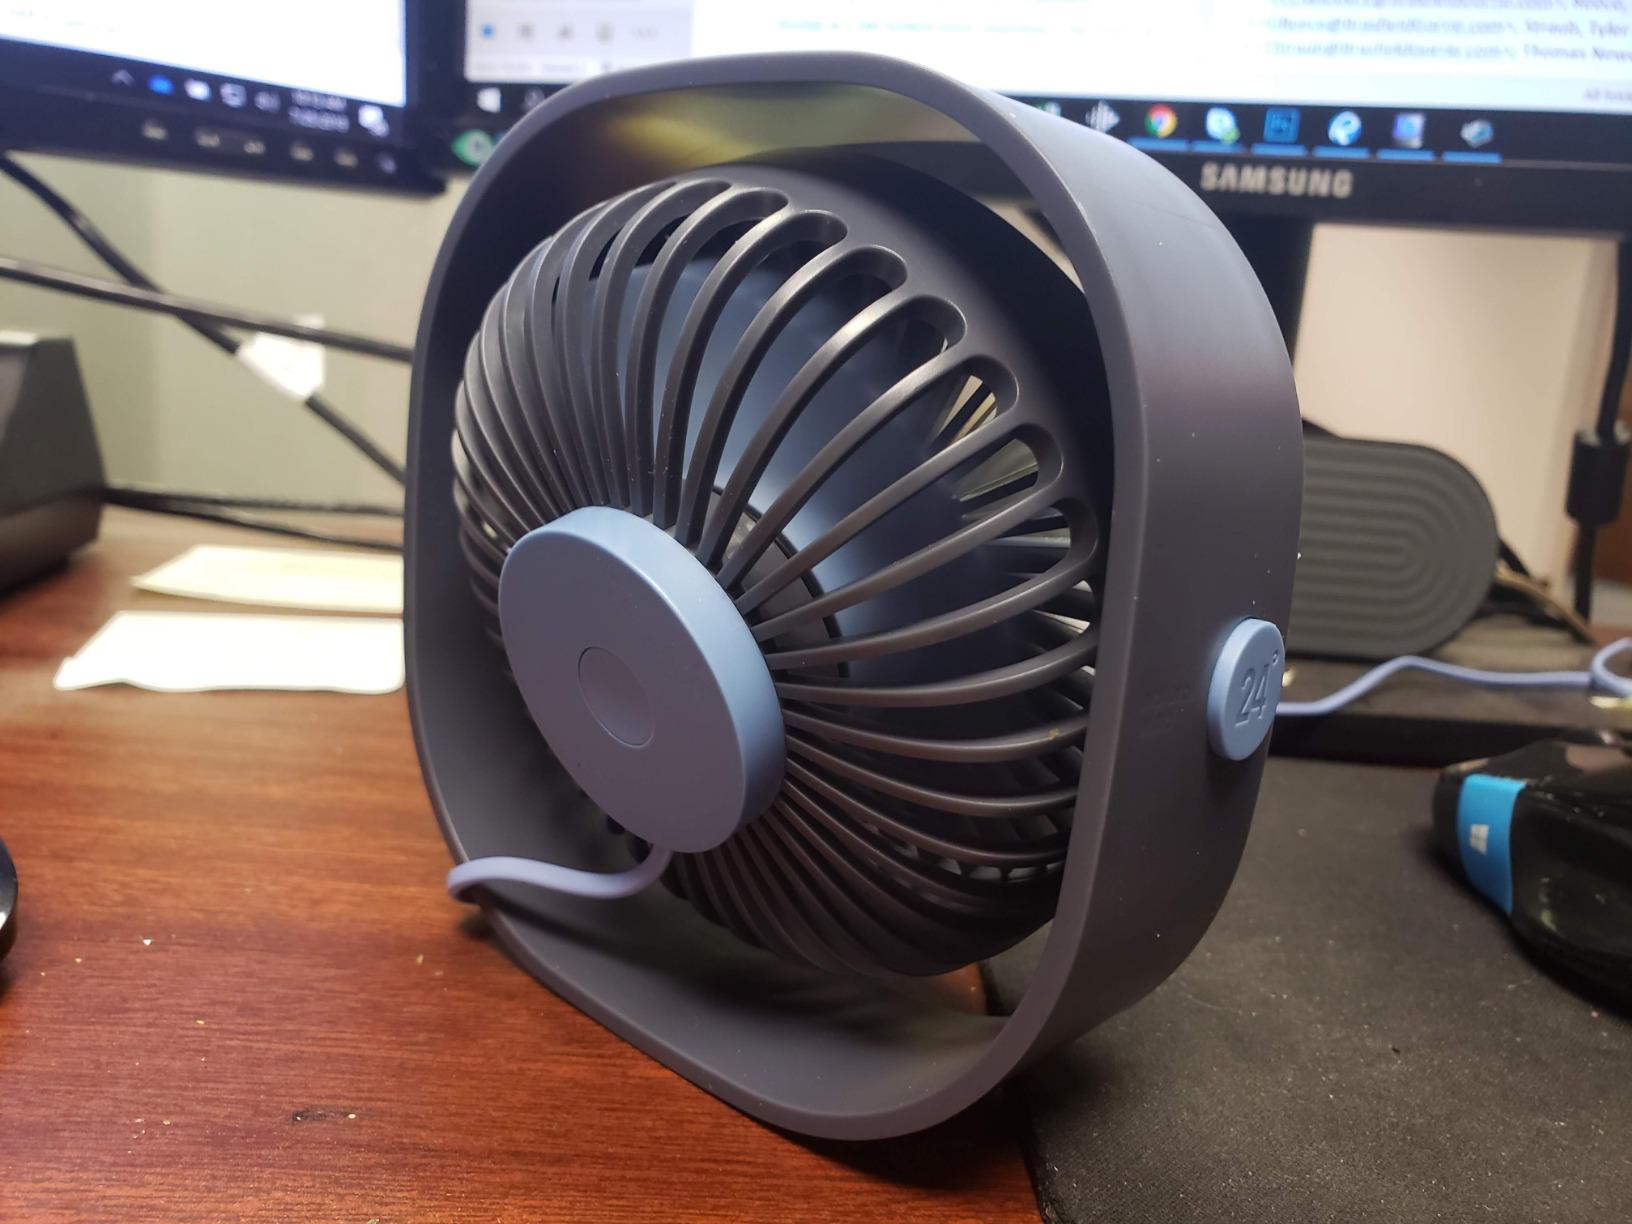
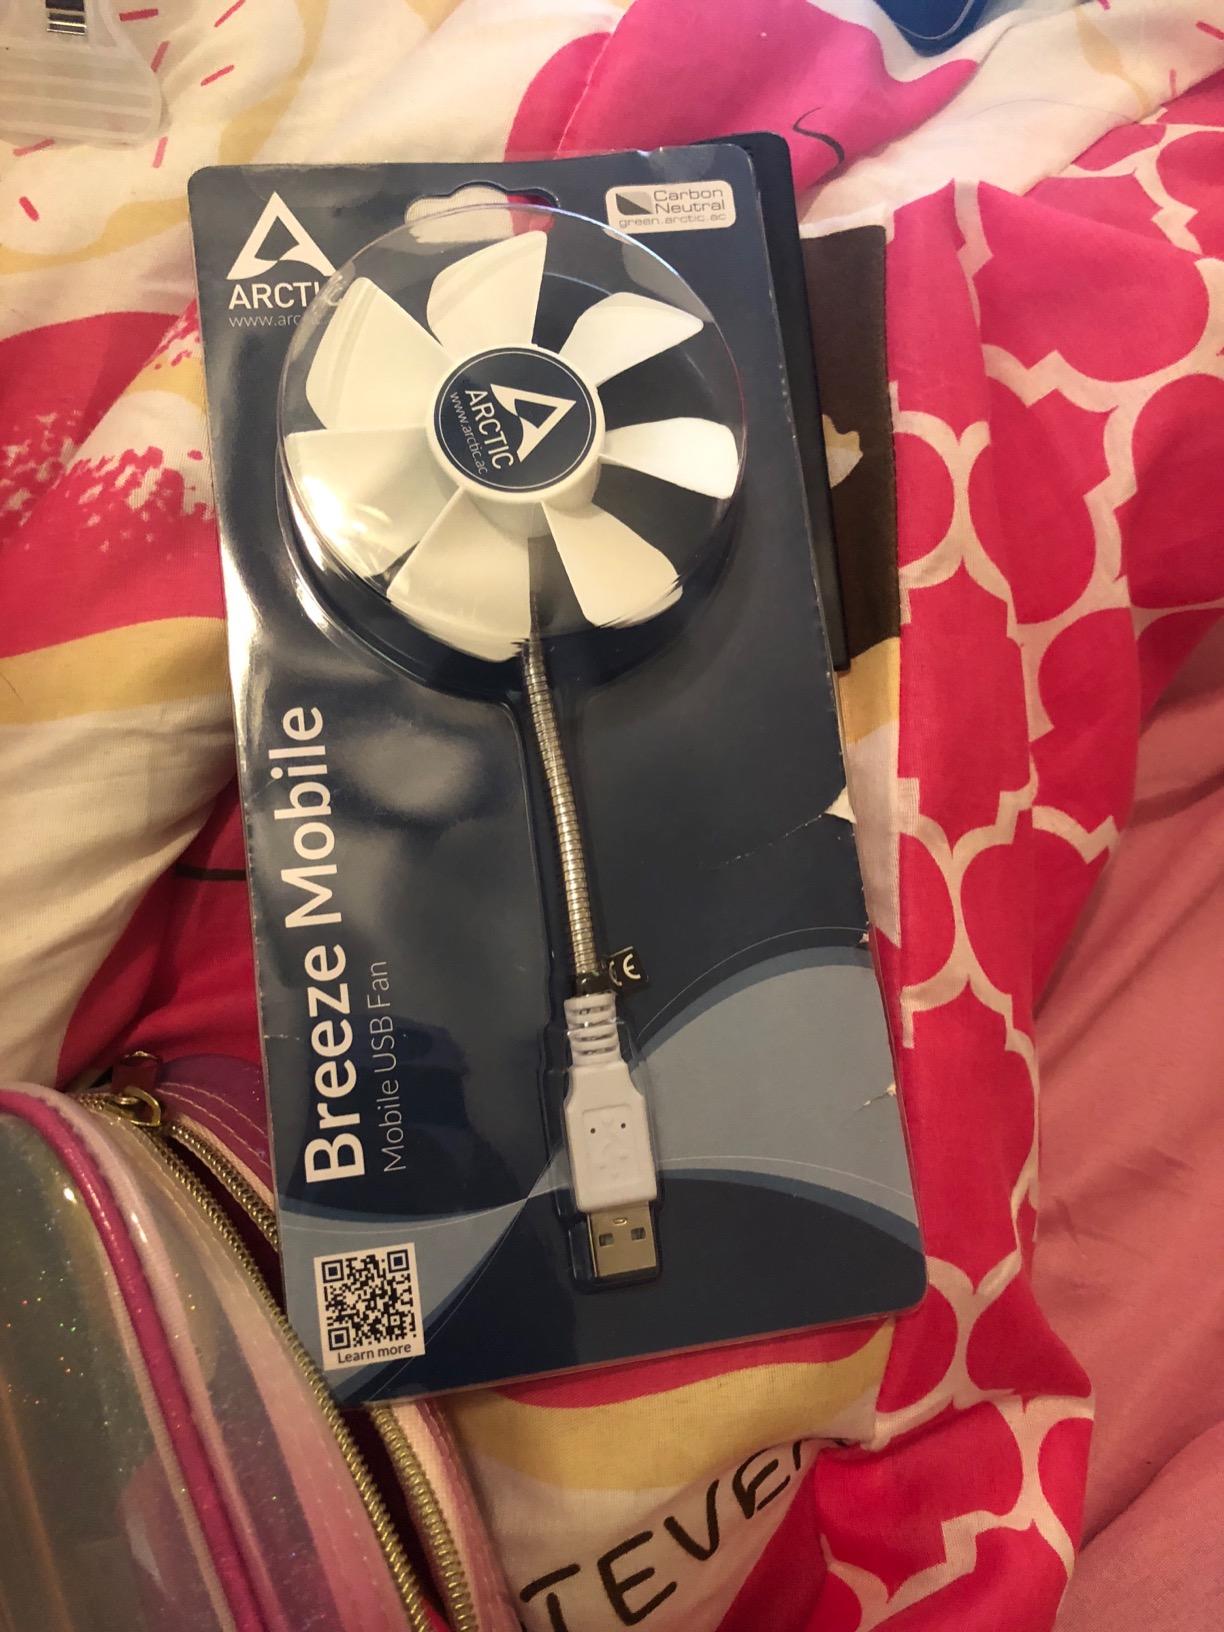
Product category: fan
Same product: no